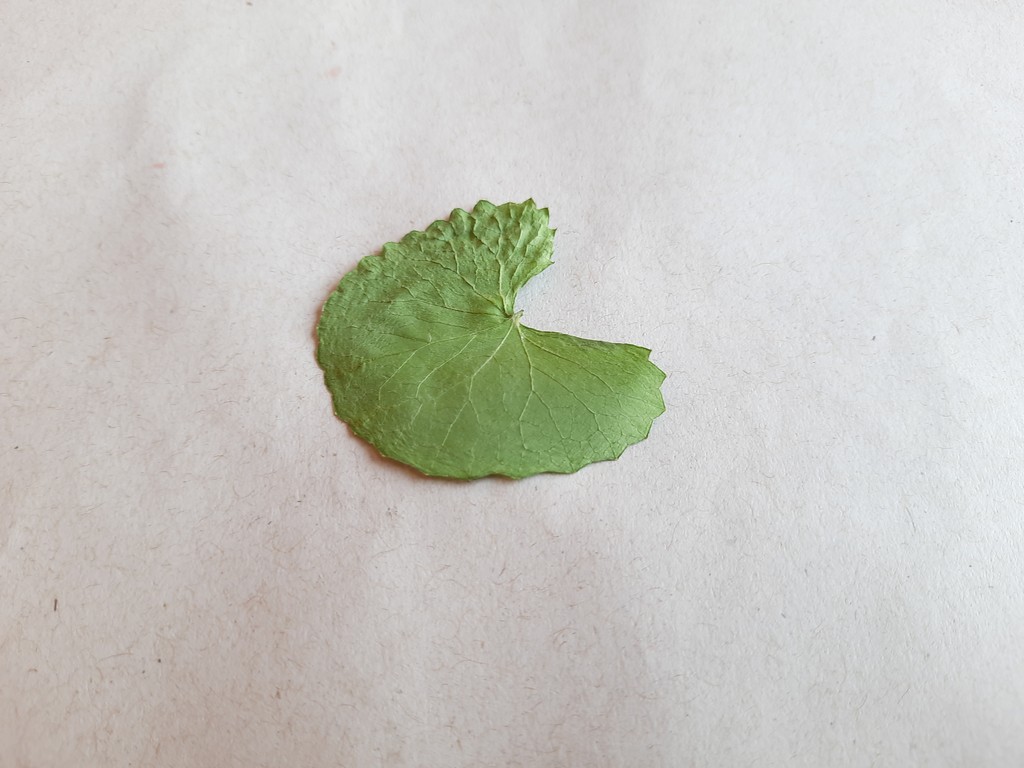
Label: Dried